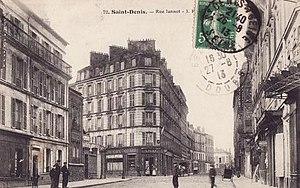
Saint-Denis.Rue Gaston-Philippe.Rue Jannot
La rue Gaston-Philippe est une voie publique de Saint-Denis, ville du département de la Seine-Saint-Denis, en France.